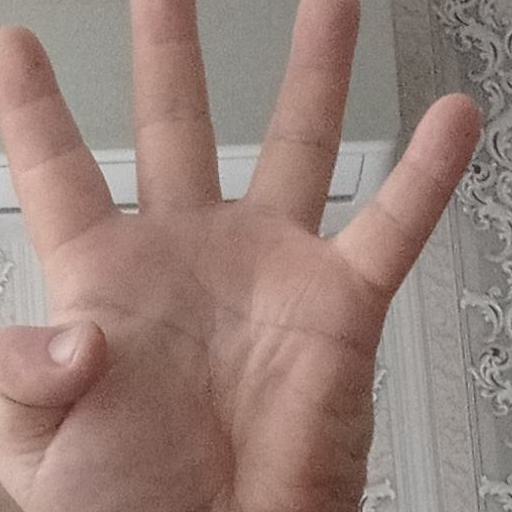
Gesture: four